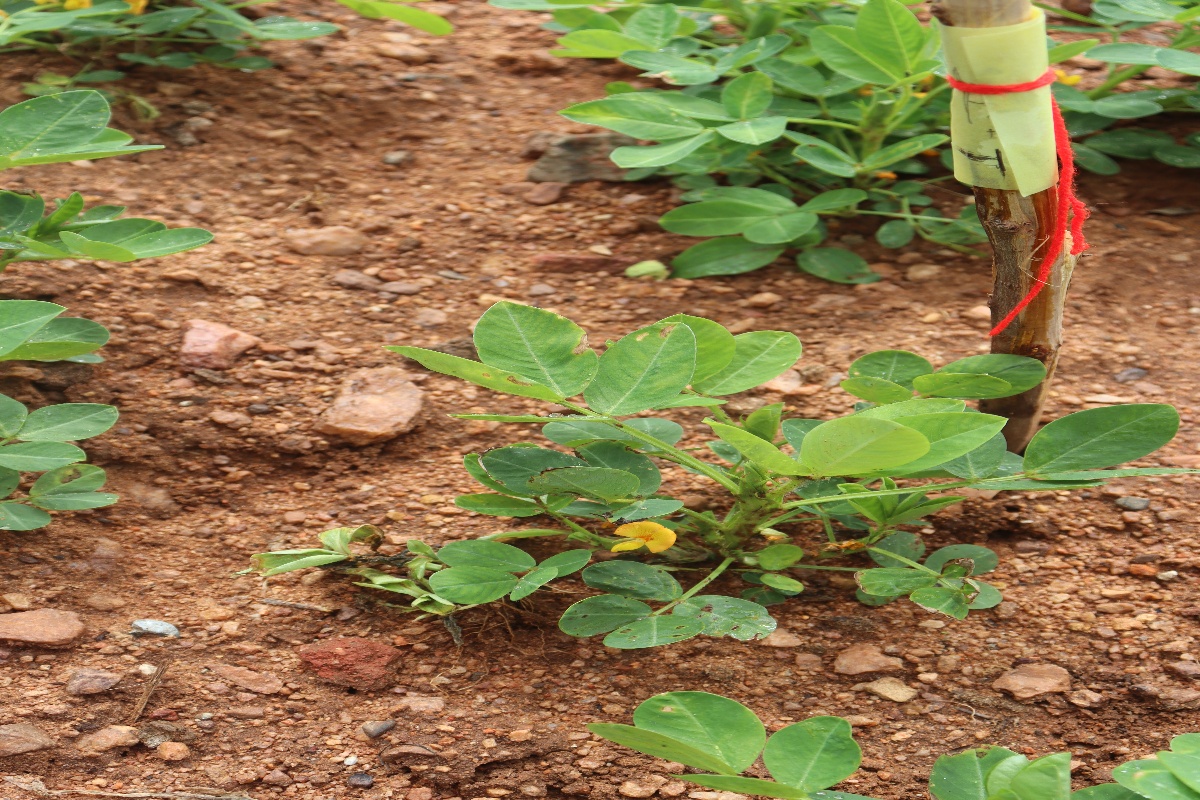
Label: healthy leaf